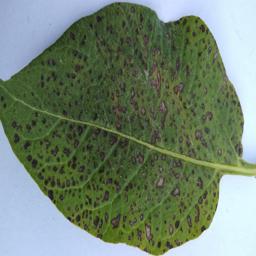
Etiqueta: Tizon_Temprano